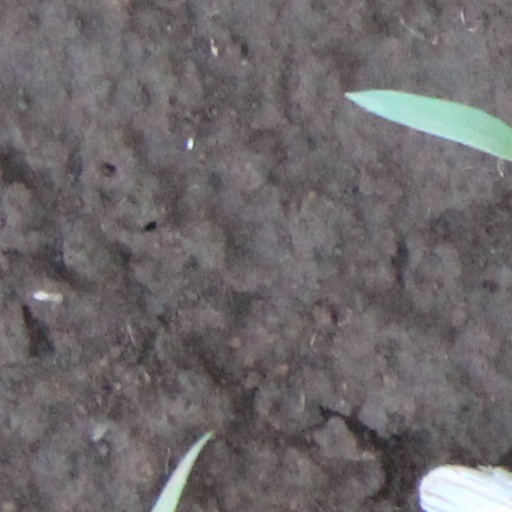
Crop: wheat